WWOR-TV

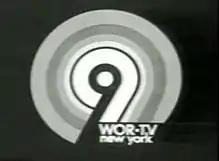
1971 WOR-TV I.D. slide. This 'dotted 9' logo was used from 1970 to 1987.

By the early 1970s, WNEW-TV evolved into the leading station for cartoons and sitcoms, while WPIX aired a similar format though with more movies. In the early 1970s, WOR-TV had shows such as "The Beverly Hillbillies", "The Dick Van Dyke Show", "Gilligan's Island" and "The Avengers". Beginning in 1971, the station began gradually seeking a different programming strategy—one that was more adult-oriented with a heavy emphasis on films, reruns of hour-long network dramas, game shows and sports. The station also gradually phased out most sitcoms and all children's programming with the exception of "Romper Room." It was also the first New York City station to have a 12 p.m. newscast on weekdays, in addition to producing several hours a day of local talk shows (such as "The Joe Franklin Show", "Straight Talk" and public affairs shows such as "Meet the Mayors", titles that were shared by other RKO General television stations). WOR-TV also aired Spanish-language telenovelas on weekdays in the early 1970s, such as the Argentinian-Peruvian co-production "Nino, las cosas simples de la vida".